Another Part of the Forest (film)

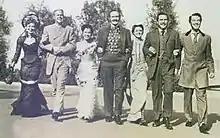
Publicity still with, from left to right, Dona Drake, Dan Duryea, Ann Blyth, Fredric March, Florence Eldridge, Edmond O'Brien, and John Dall

Another Part of the Forest is a 1948 American drama film starring Fredric March. Directed by Michael Gordon, its screenplay was adapted by Vladimir Pozner from the 1946 Lillian Hellman play of the same name, a prequel to her 1939 drama "The Little Foxes"